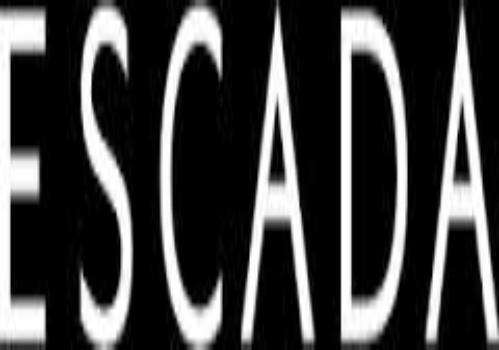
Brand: Escada
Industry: Necessities